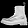
Label: Ankle boot